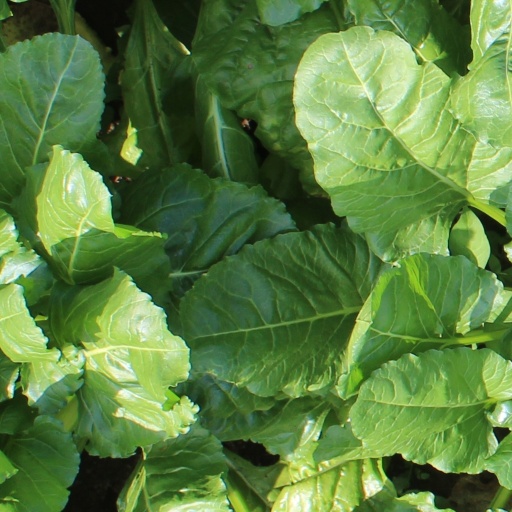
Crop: sugar beet